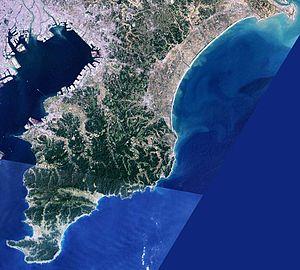
La péninsule de Bōsō se situe dans la préfecture de Chiba, au sud-est de Tokyo.
Les collines de Bōsō sont un massif collinéen de la péninsule de Bōsō dans la préfecture de Chiba au Japon. Le sommet le plus élevé en est le mont Atago qui culmine à 408 m d'altitude. Le massif s'étire le long d'une ligne qui court approximativement de Mobara ou Ōamishirasato à Kisarazu mais n'est pas formellement définie. Les collines de Bōsō constituent une importante partie du parc quasi national Minami Bōsō.